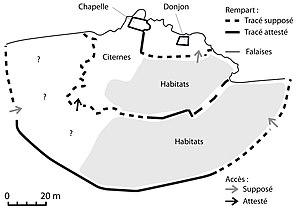
Plan du Castrum de Montpaon
Le castrum de Montpaon est une structure d'habitat troglodyte située sur le territoire de la commune de Fontvieille, dans le massif des Alpilles. Il a été peuplé essentiellement entre le XIIᵉ et le XIVᵉ siècle. Une occupation sporadique continue durant les deux siècles suivants. Dépendance de la maison des Baux, située à quelques kilomètres à l'est, il a probablement participé à la défense du territoire des Baux à partir de la fin des guerres baussenques de la fin du XIIᵉ siècle. Il était un point de surveillance idéal sur les marais des Baux, une zone de pêche convoitée.